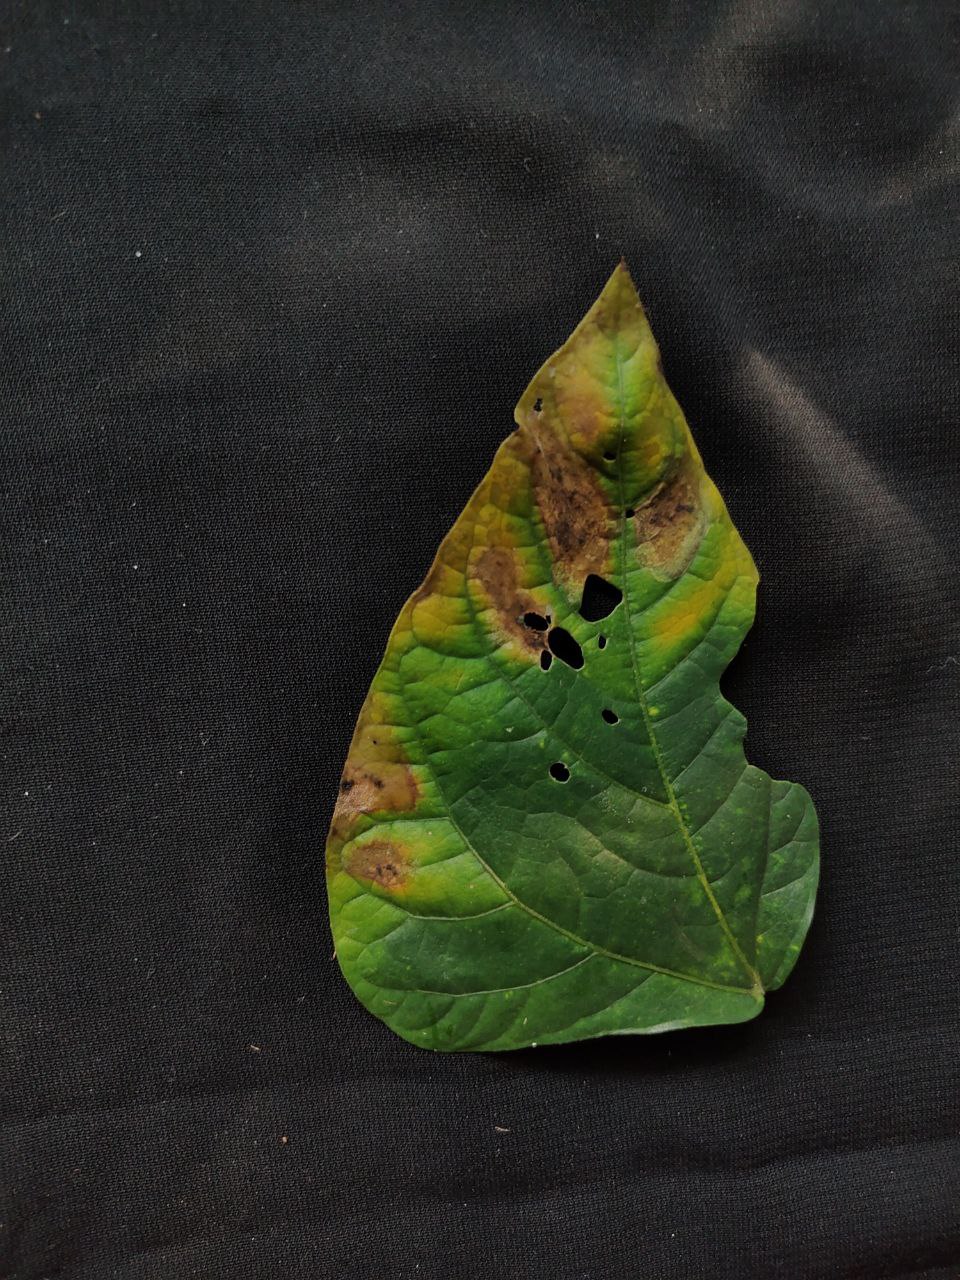
Crop: cowpea
Leaf condition: Bacterial wilt